Kalthifrons

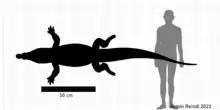
Size comparison of "Kalthifrons"

Given the extensive damage that the underside of the holotype of "Kalthifrons" suffered, the exact number of teeth is difficult to determine. Three teeth were preserved in the left premaxilla, with the missing portion before them indicating more were present. However, it remains uncertain whether this region housed one or two teeth, meaning the number of premaxillary teeth could be either four or five. The case of the maxillary teeth is similar, with one side preserving 10 tooth positions with space for more and the other indicating a minimum of 11 teeth. The true number of maxillary teeth was likely higher, but erosion makes it impossible to determine this fact until better material is found. The teeth towards the front of the maxilla are closely spaced, which may suggest that there was too little space for the teeth of the upper and lower jaw to interlock. Again, this may change with the discovery of better material, as the type specimen does not preserve the bone that would be situated between the individual teeth. Regardless of the state of the early maxillary teeth, some degree of interlocking was present in "Kalthifrons" based on the presence of a large reception pit located between the sixth and seventh teeth.